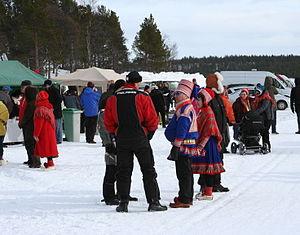
Hetta est le principal village et le centre administratif de la municipalité d'Enontekiö, situé à l'extrême nord-ouest de la Finlande en Laponie.